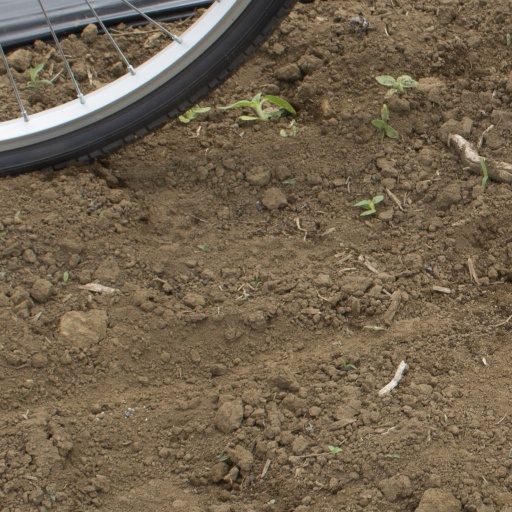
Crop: Jerusalem artichoke